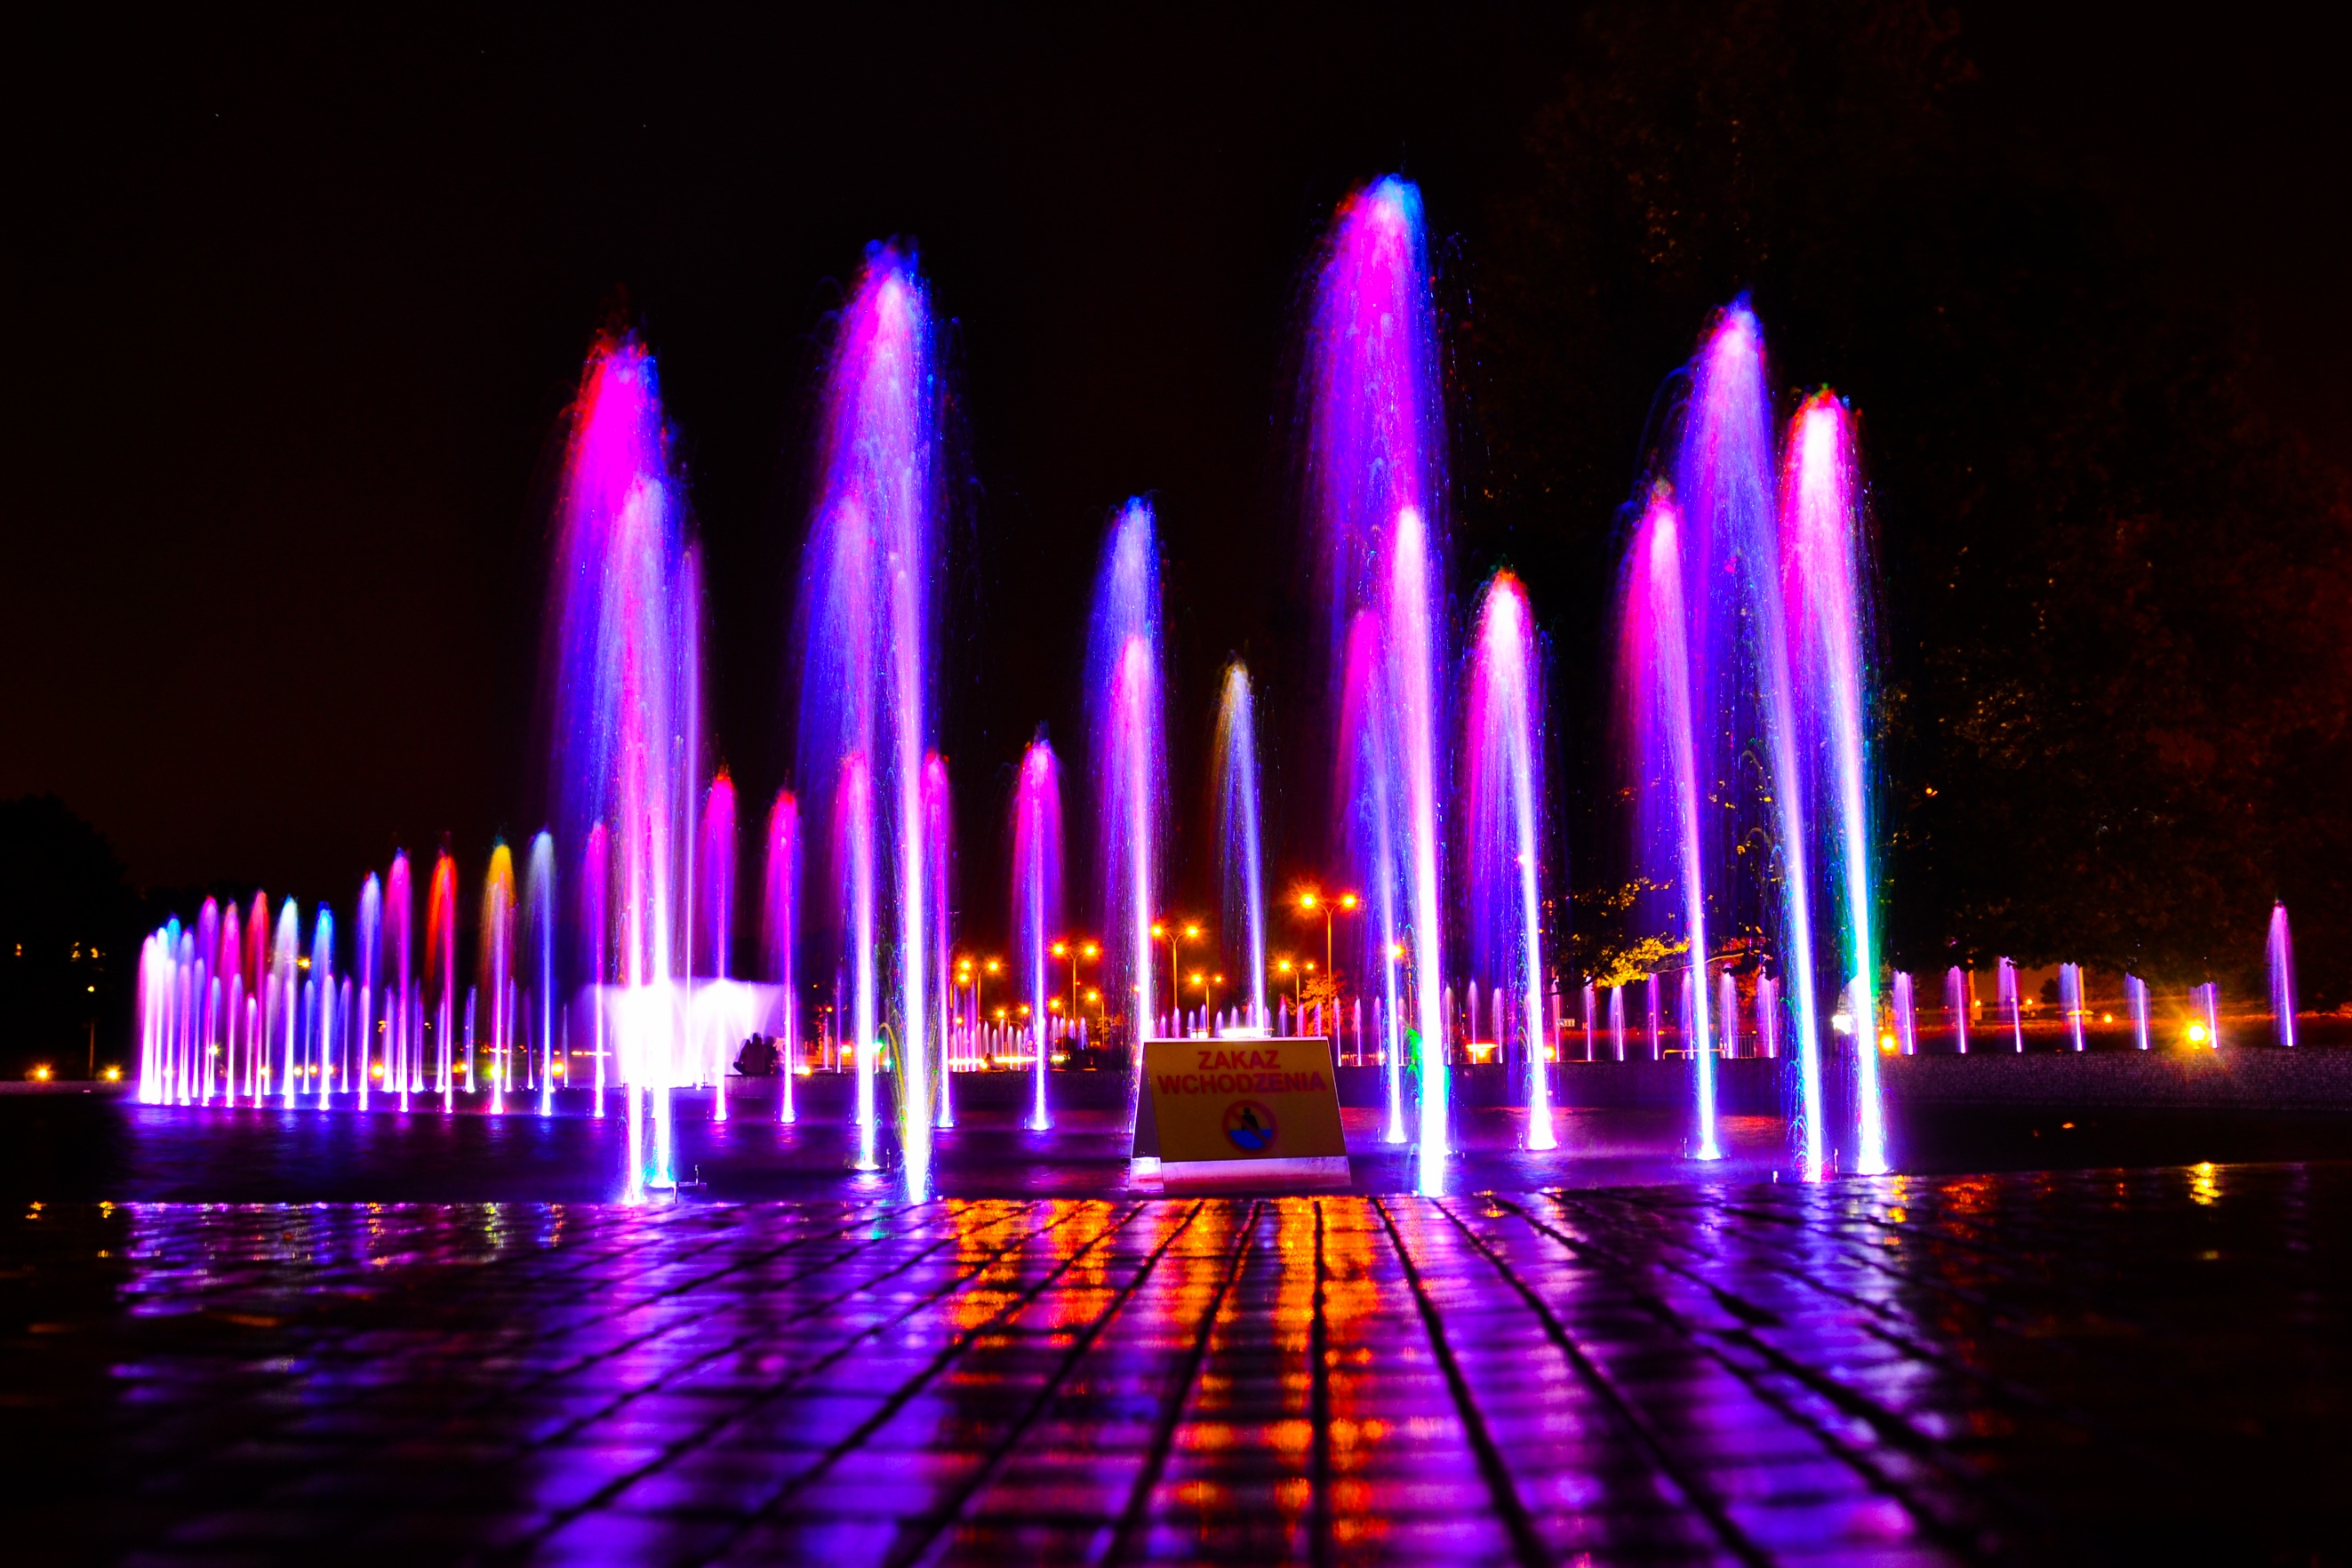
night, water feature